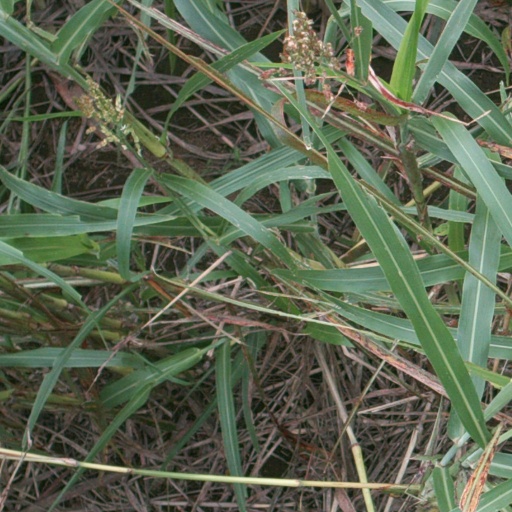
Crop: sorghum